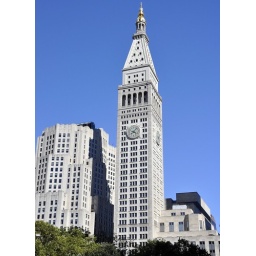
This is the famous clock tower of our office building. It is in the flatiron district area.